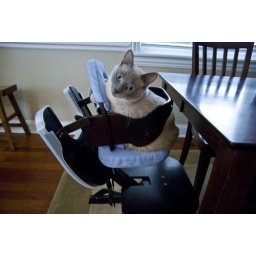
sitting in a high chair